North Fork Mountain

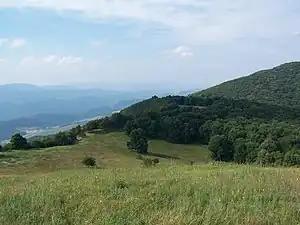
Nelson Sods

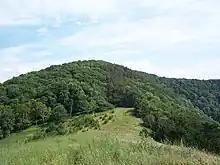
Pike Knob from the north

The forests on North Fork Mountain consists mainly of mixed oaks and other hardwoods, along with mountain laurel ("Kalmia latifolia"), flame azalea ("Rhododendron calendulaceum"), and wintergreen ("Gaultheria procumbens"). Pines ("Pinus") are frequent along the ridgecrest, especially just back of clifftop openings. Fern beds and various wildflowers are common on the mountain's slopes. The mountain also supports a few high-elevation mountain meadows (sods), such as Nelson Sods near Pike Knob.